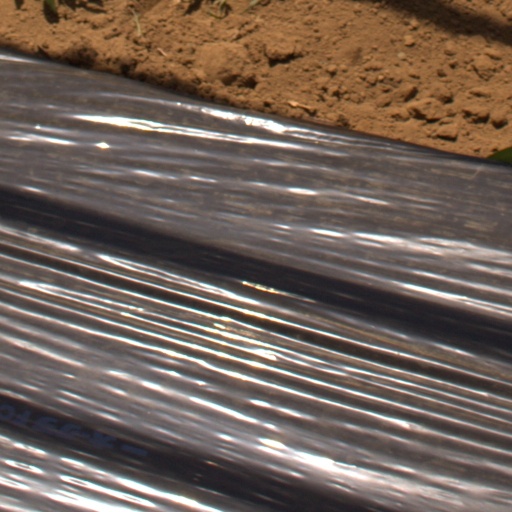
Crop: Jerusalem artichoke